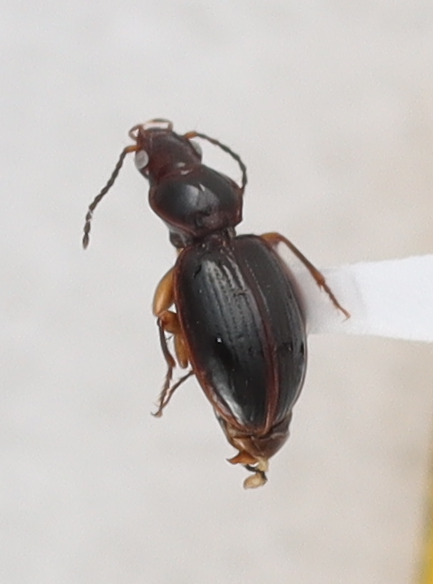
Scientific name: Mecyclothorax konanus
Plot: 14
Trap: W
Collected: 20240828